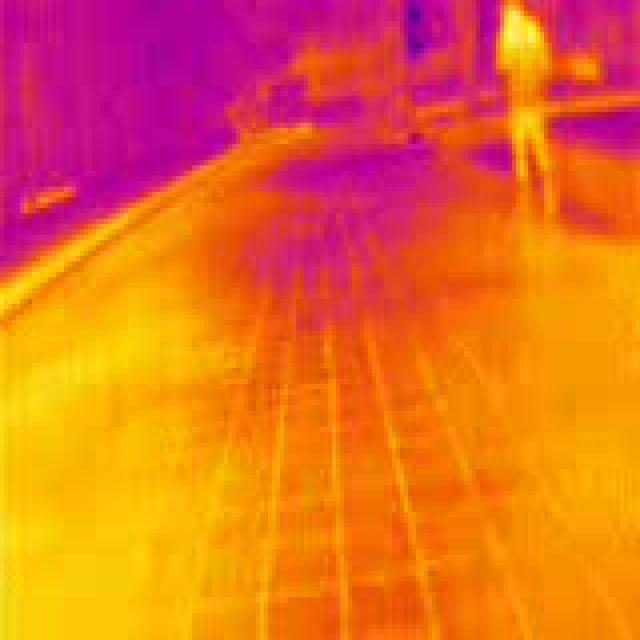
Detected objects:
label: person